Moutier

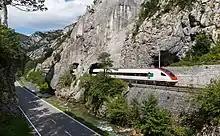
Road, Birs river and railway line in the Moutier Gorge

Moutier has an area of . As of 2012, a total of or 29.8% is used for agricultural purposes, while or 55.0% is forested. Of the rest of the land, or 13.9% is settled (buildings or roads), or 0.9% is either rivers or lakes, and or 0.6% is unproductive land.